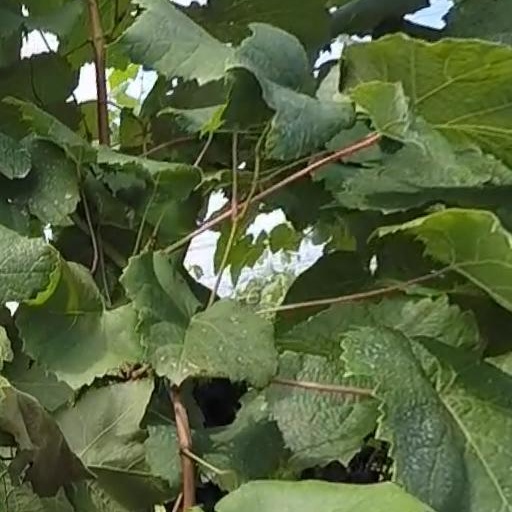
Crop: grape